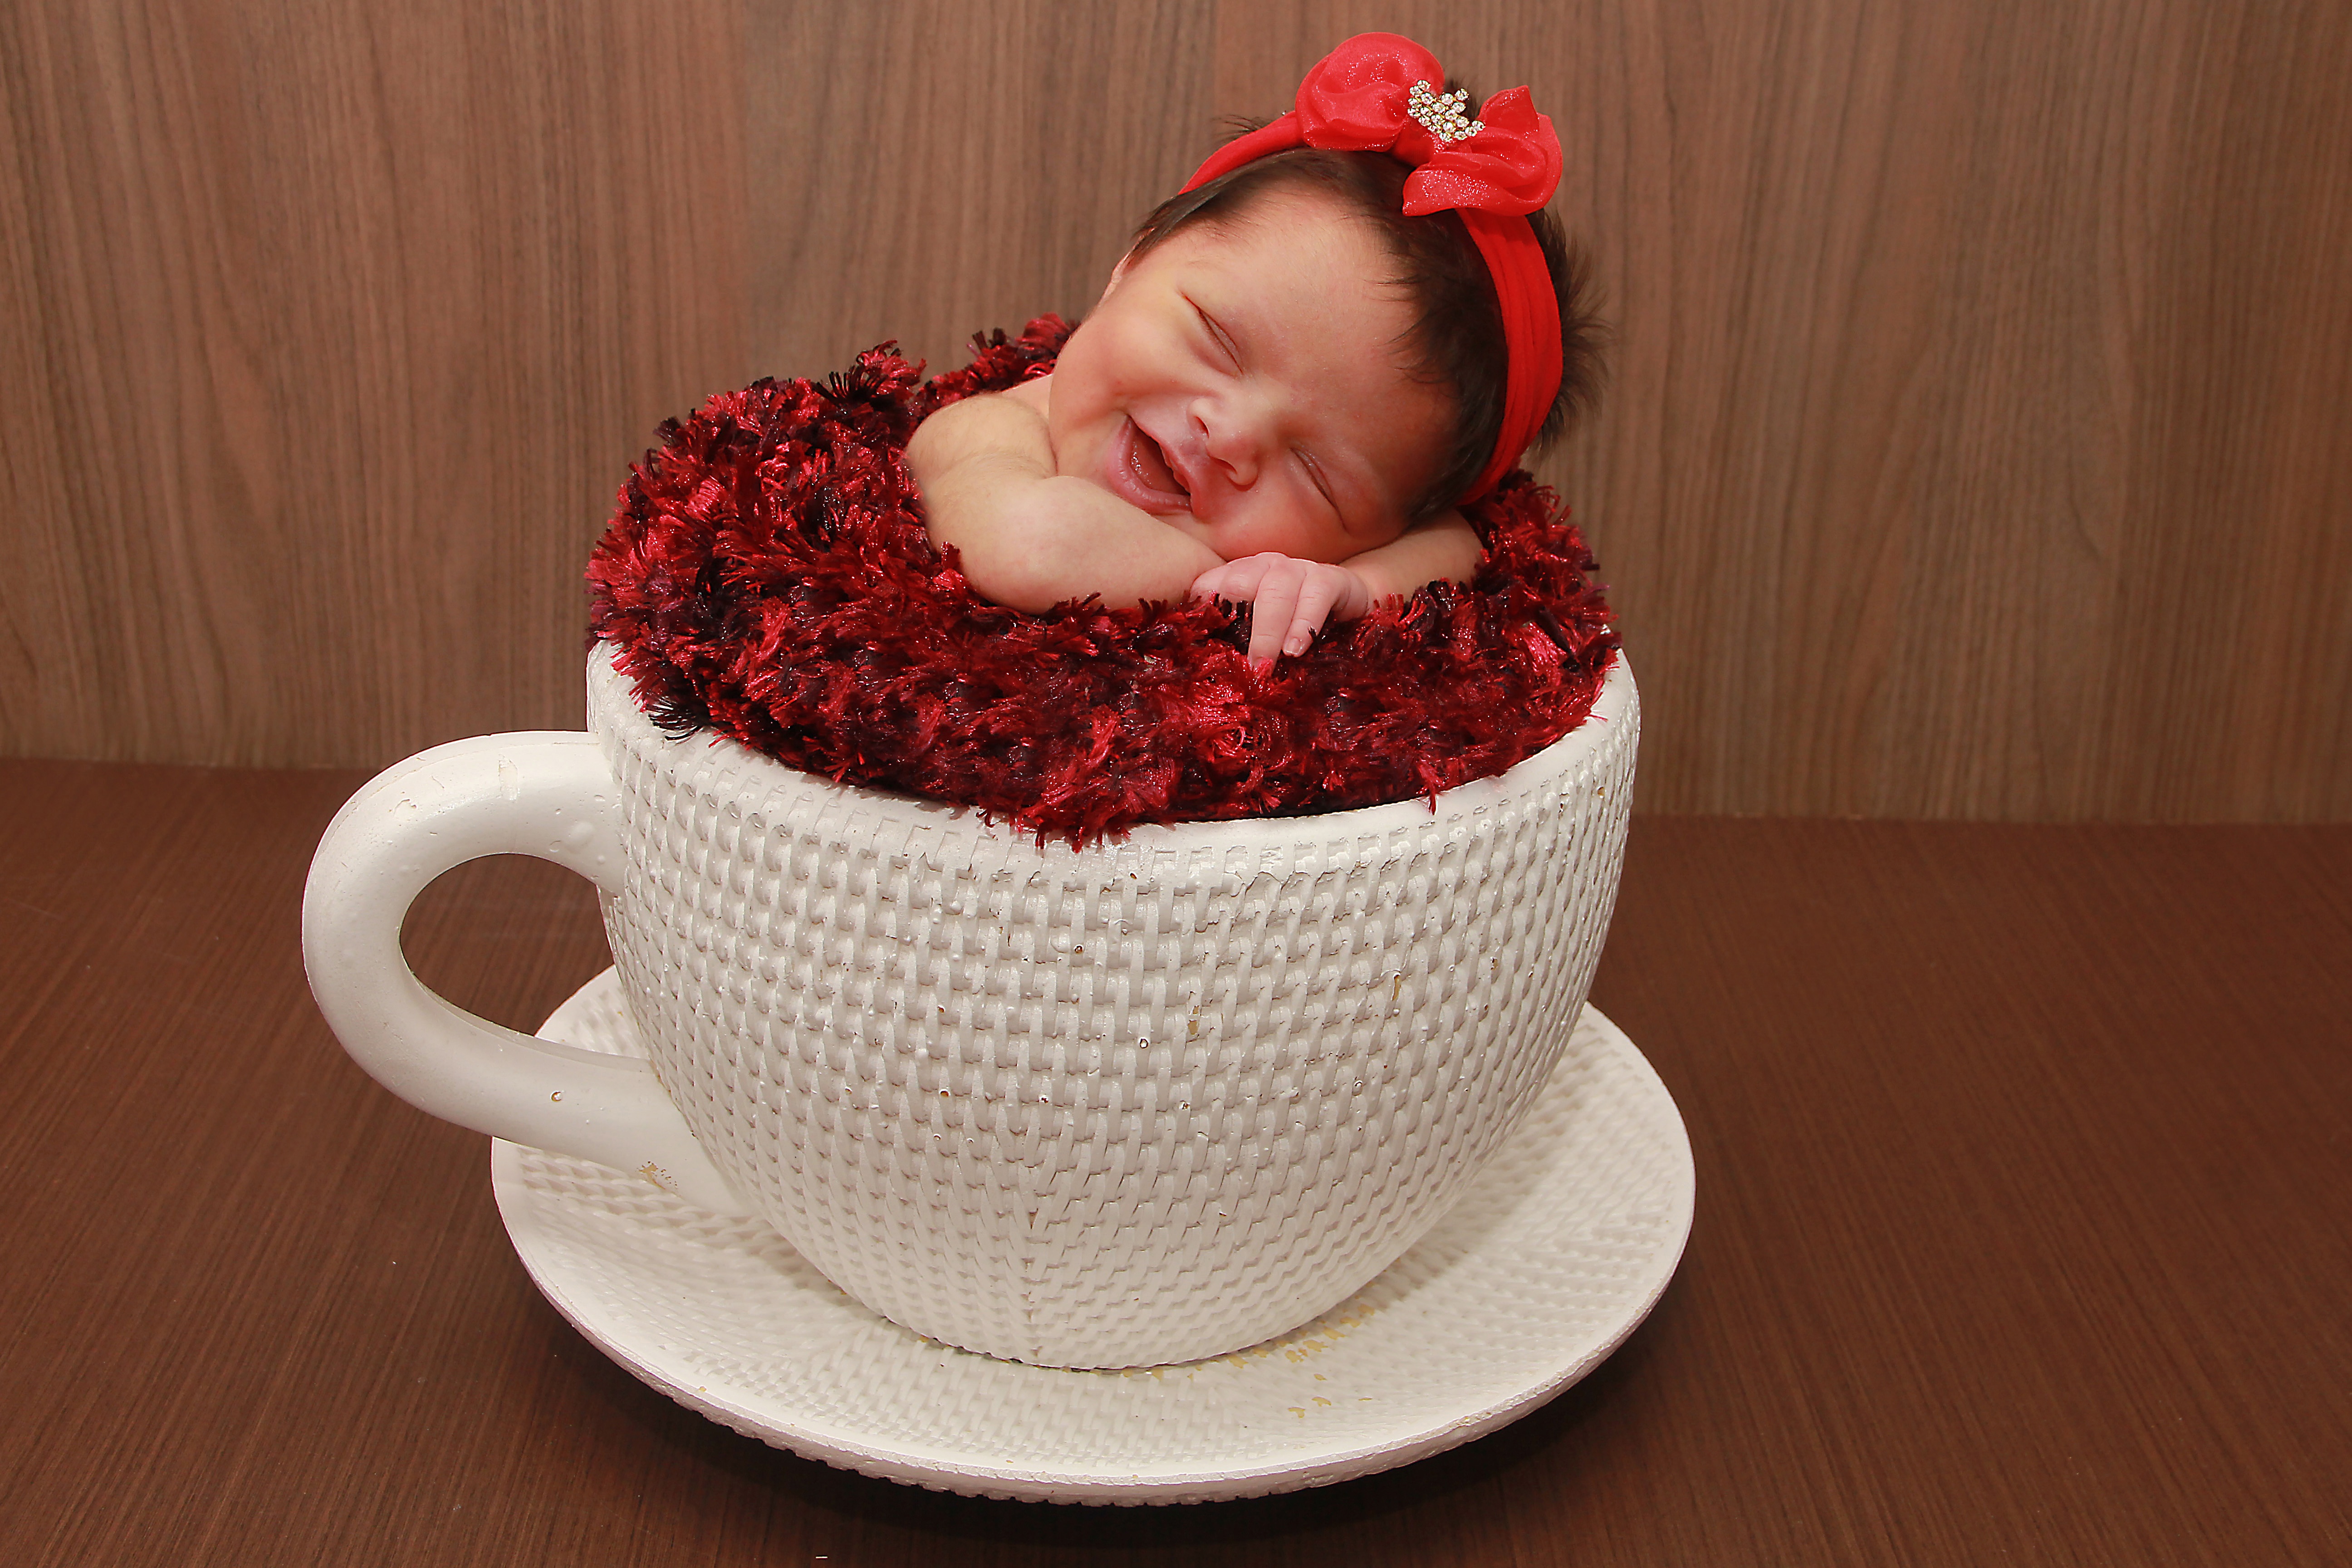
flower, love, food, red, dessert, cake, baby, smile, art, newborn, sweetness, childish, cute baby, cup of tea